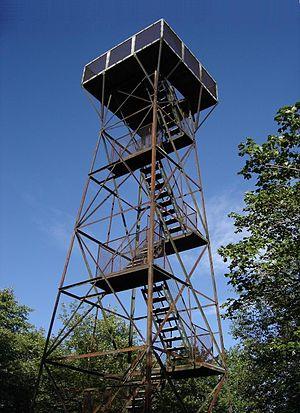
Le mont Davis est le point culminant de l'État de Pennsylvanie, situé dans la forêt nationale de Forbes à Elk Lick dans le comté de Somerset.